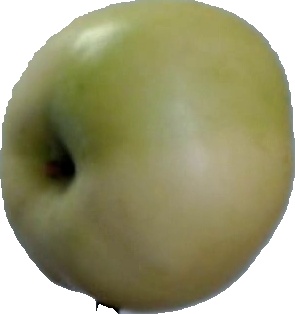
Label: apple_6